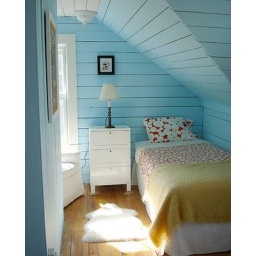
...the wall paint, the pop of orange, the perfect sitting chair in the sun.